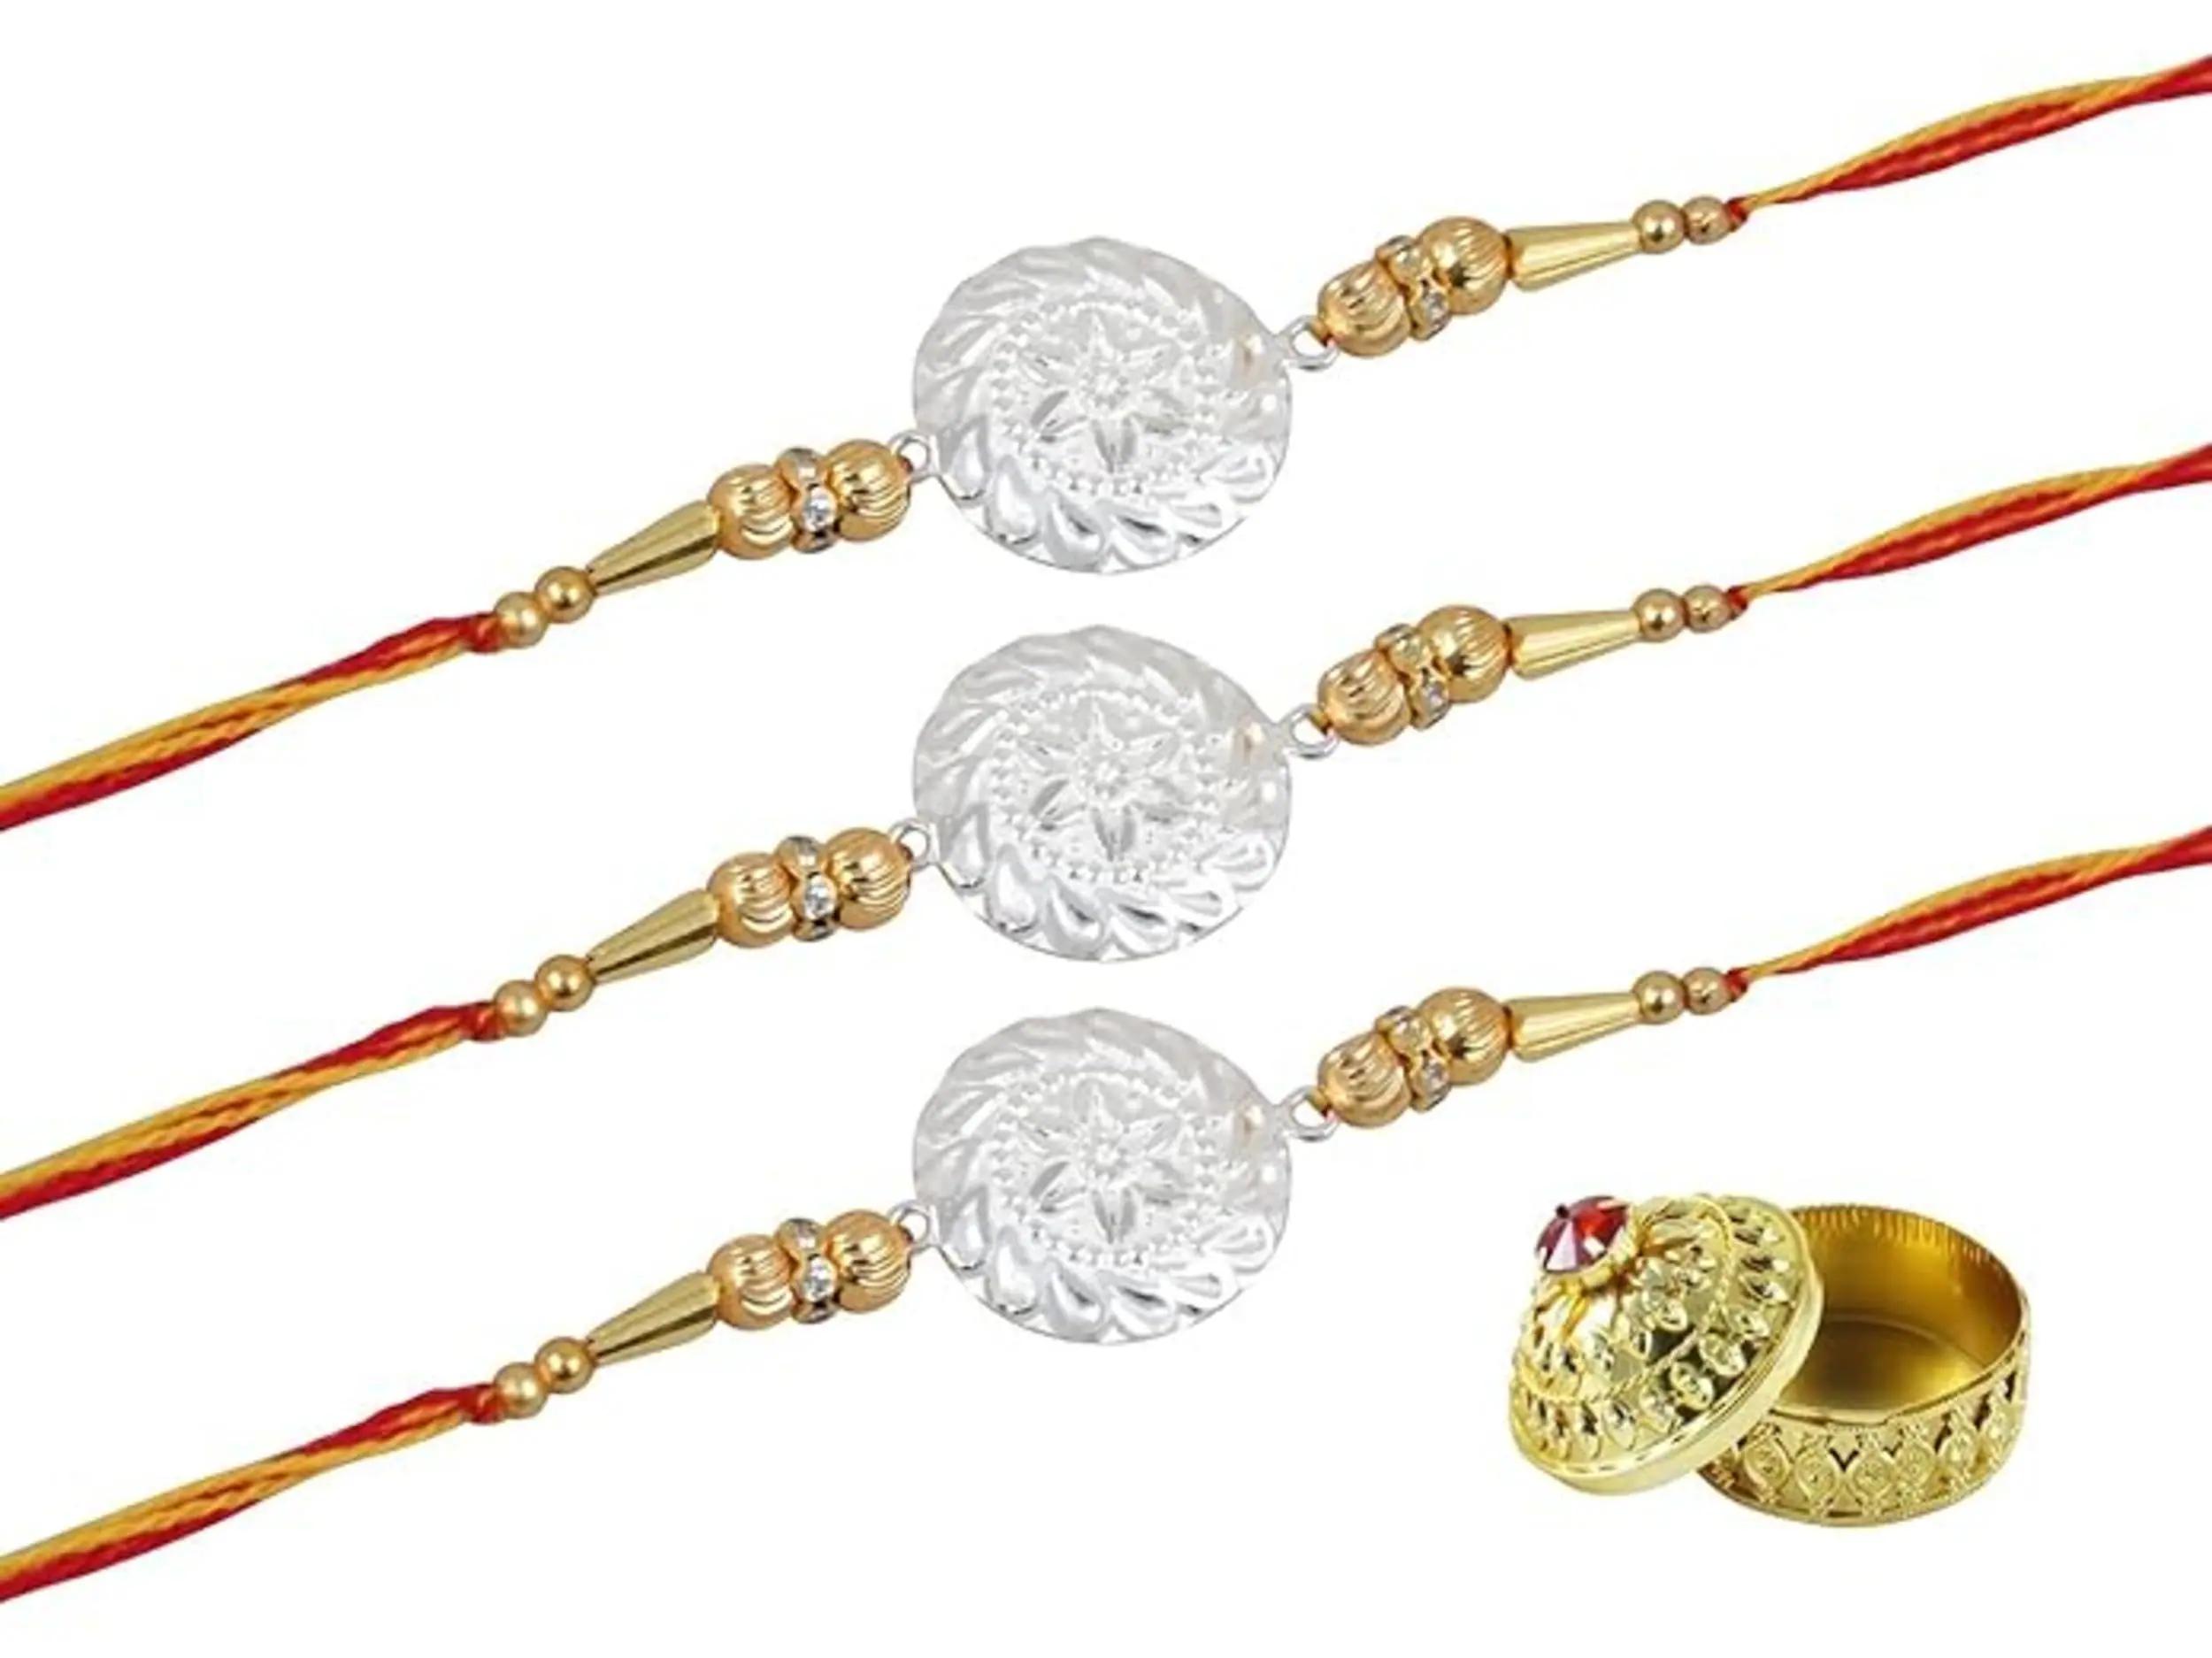
 GoldGiftIdeas Pure 999 Silver Floral Rakhi for Brother (Set of 3), Rakhi for Rakshabandhan, Golden Glow Pearl Beads Rakhi (Men/Boys), Silver Rakhi Gift with Kumkum Dabbi
Type: Rakhis
Brand: GoldGiftIdeas
Price: Rs. 675
 Rakhi Traditional Rakshabandhan Gift to Brothers from Beloved Sisters Rakshabandhan or Rakhi is a festival celebrating and honouring sibling love. It is love at its purest & deepest point and is portrayed in the form of the sister reminding the brother of the undying bond between them by tying a holy thread and true to his nature the brother reiterates his pledge to care for his sister in body mind and spirit. Honouring this ancient festival of morals and self-sacrificing love, we brings home-spun rakhis prepared in the time honoured tradition and with same love & care that equates sisterly love.
Features: Rakhi's symbolizes the sister's love and prayers for her brother's well being, and the brother's lifelong vow to protect her,Shiny Rakhi with Red and Silver Cotton, gives Elegant looks in your brother's hand,Adorn your brother's wrist with this beautiful symbol of affection this raksha bhandhan. Tie this elegantly crafted rakhi on your brother's wrist on raksha bandhan to show your love for him.